Charles White (physician)

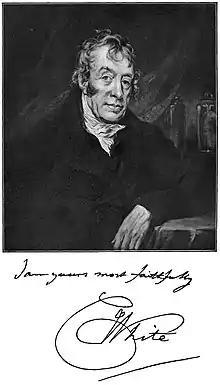
Charles White

Charles White FRS (4 October 1728 – 20 February 1813) was an English physician and a co-founder of the Manchester Royal Infirmary and the St Mary's Hospital for Lying in Women in 1790. White made contributions in the fields of orthopaedics, surgery, and obstetrics. He was a founding member of the Portico Library and of the Manchester Literary and Philosophical Society, where he was also Vice President for twenty three years.